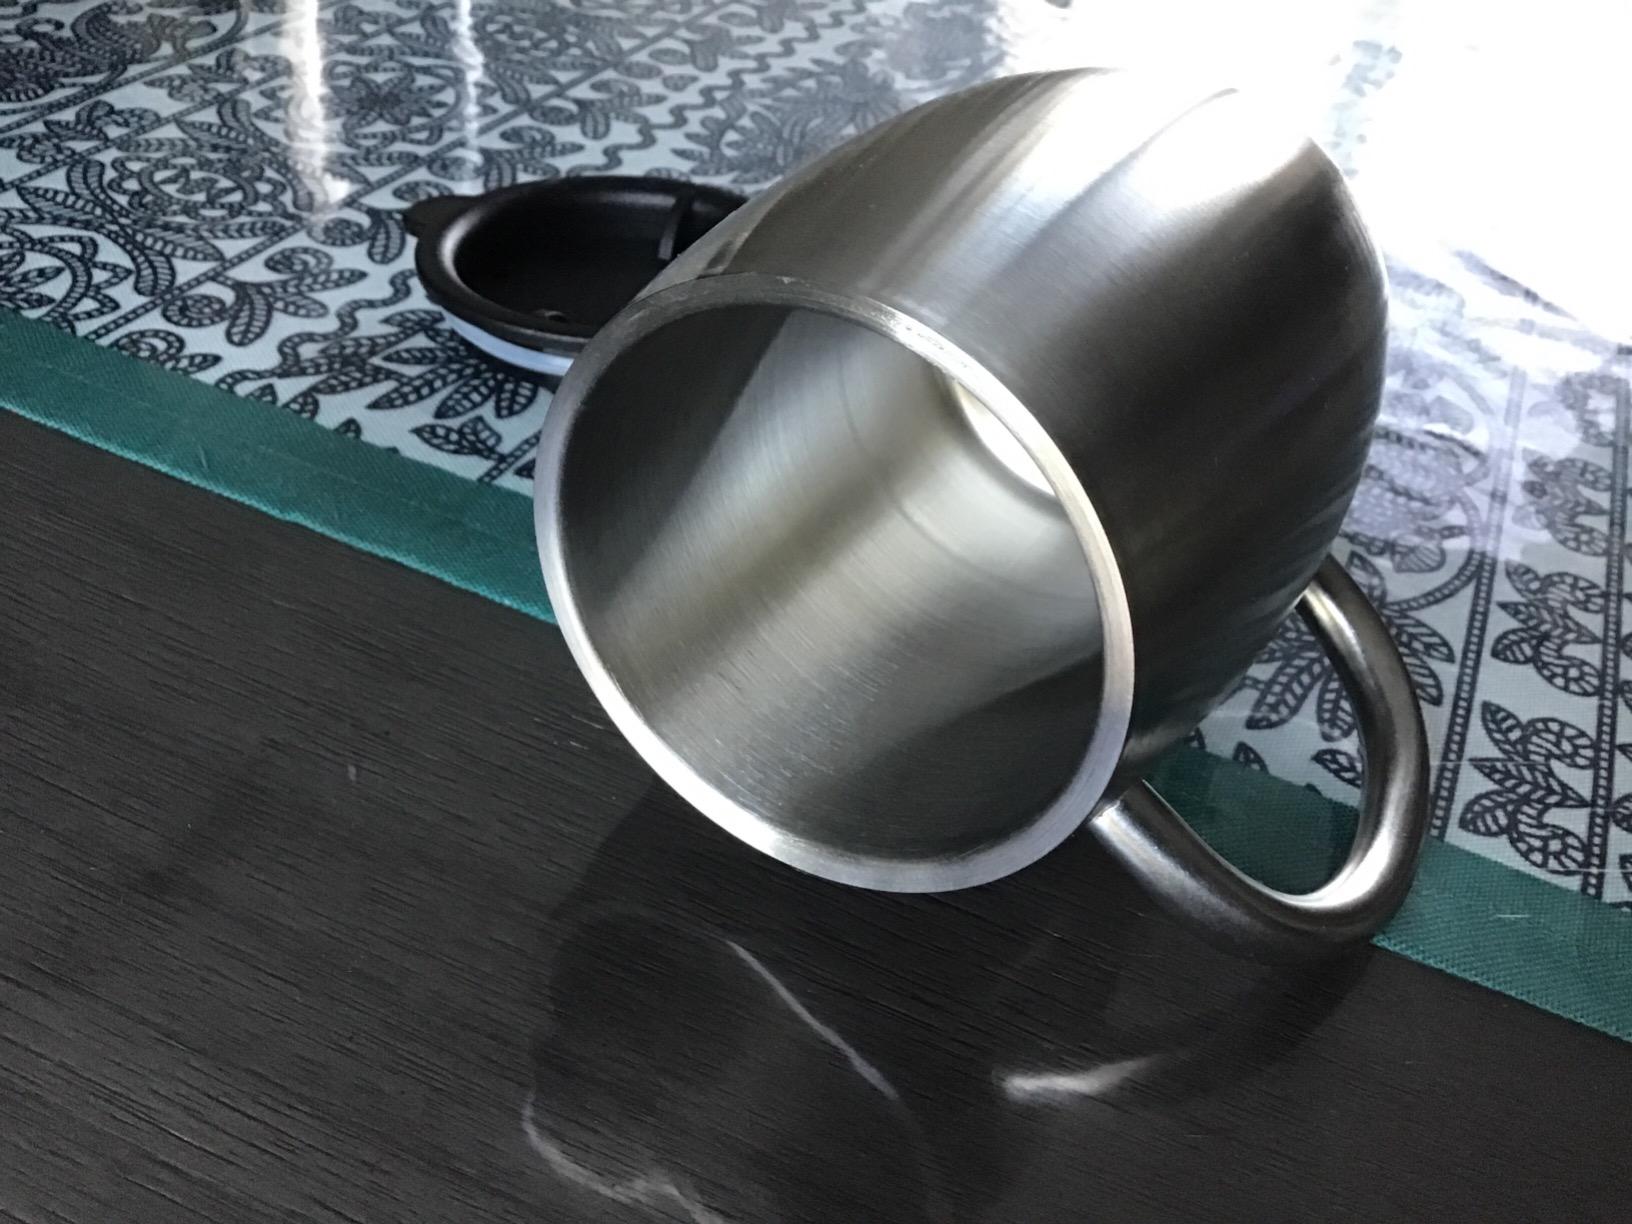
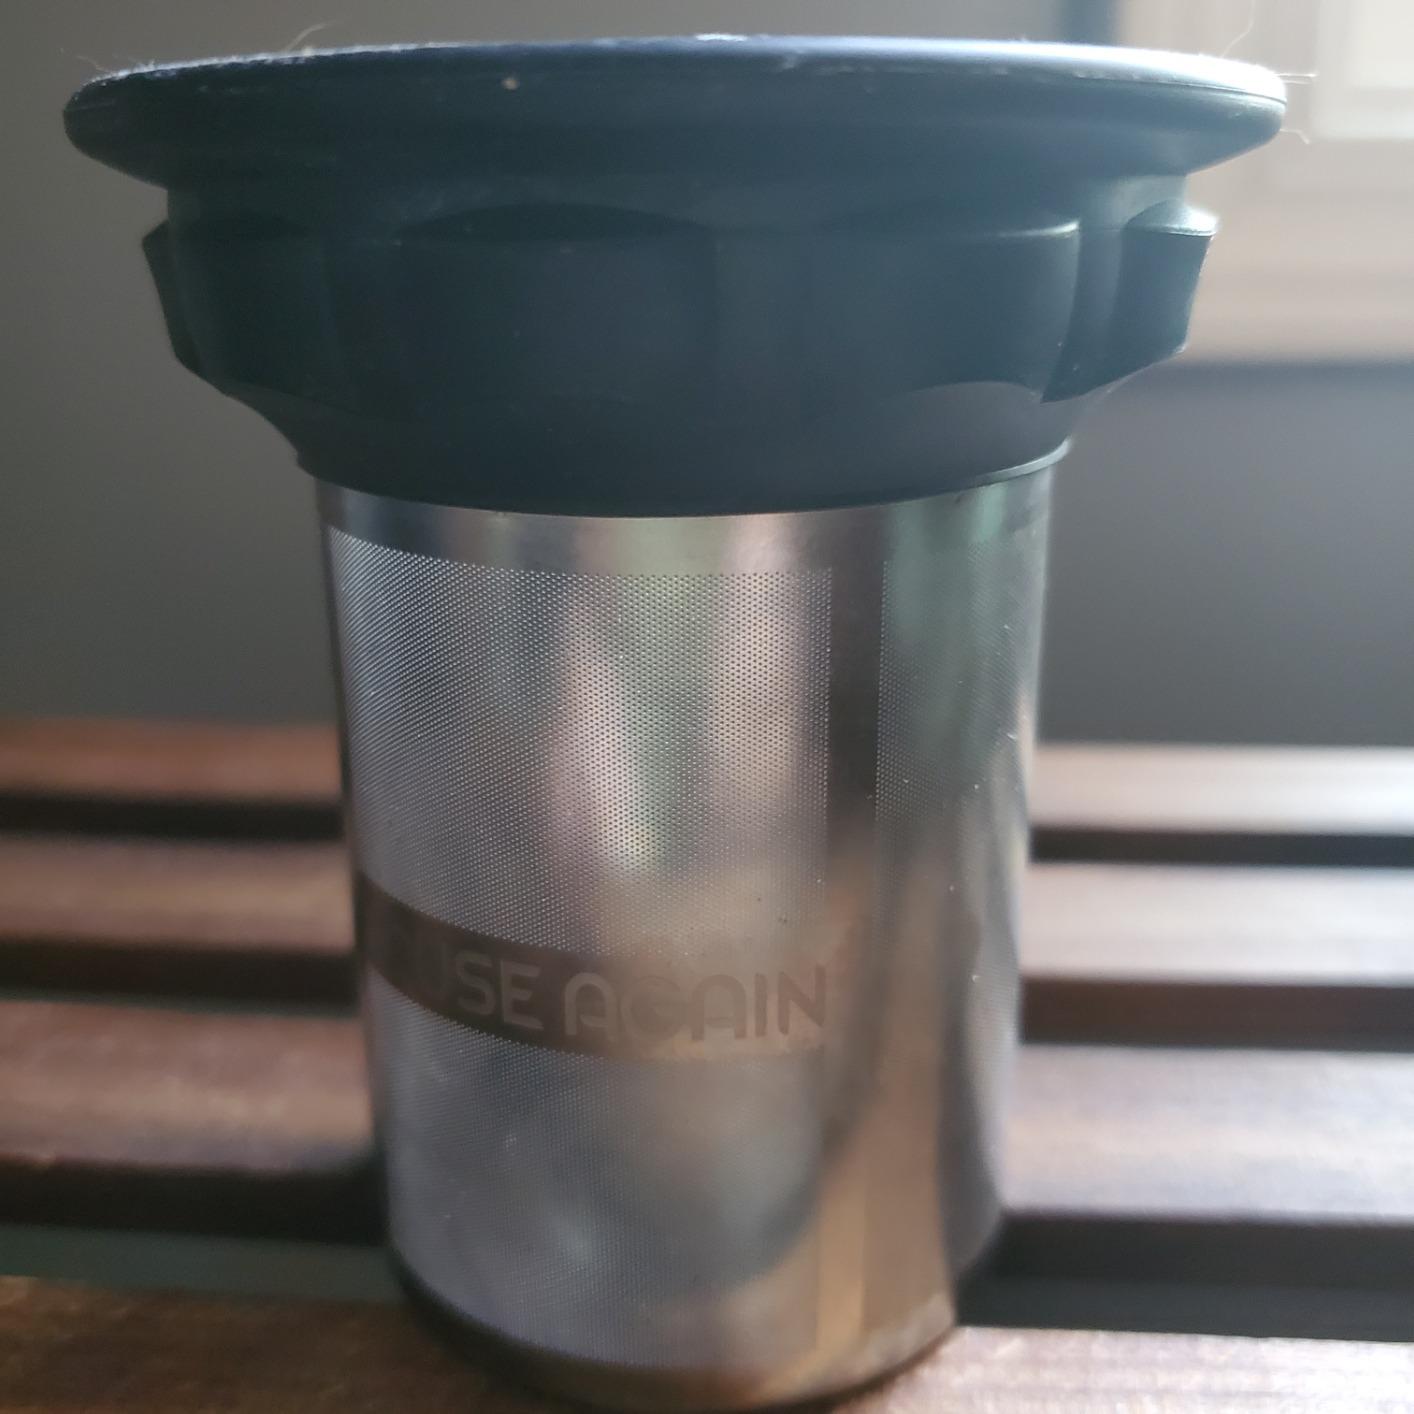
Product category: items_mug
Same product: no